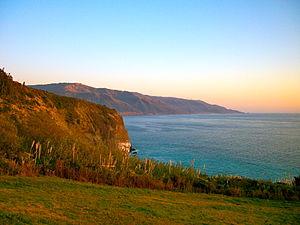
Lucia est une localité non incorporée américaine située dans le comté de Monterey, en Californie.